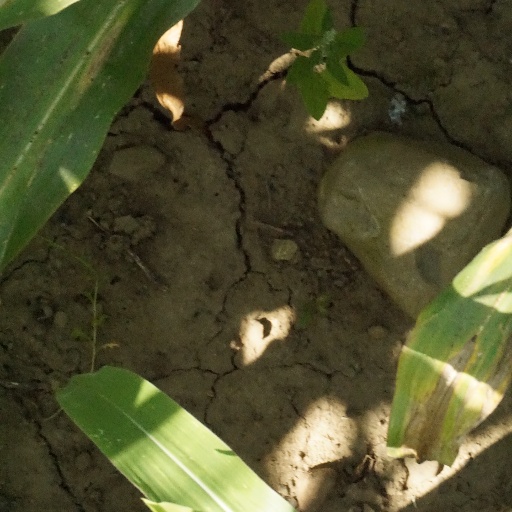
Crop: maize; corn